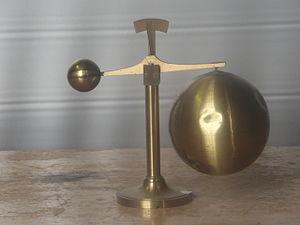
Photographie d'un baroscope
Le baroscope est un appareil didactique permettant de mettre en évidence la poussée d’Archimède.